Torgeir Dahl

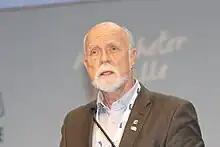
Torgeir Dahl

Torgeir Dahl (born 13 December 1953) is a Norwegian politician for the Conservative Party.